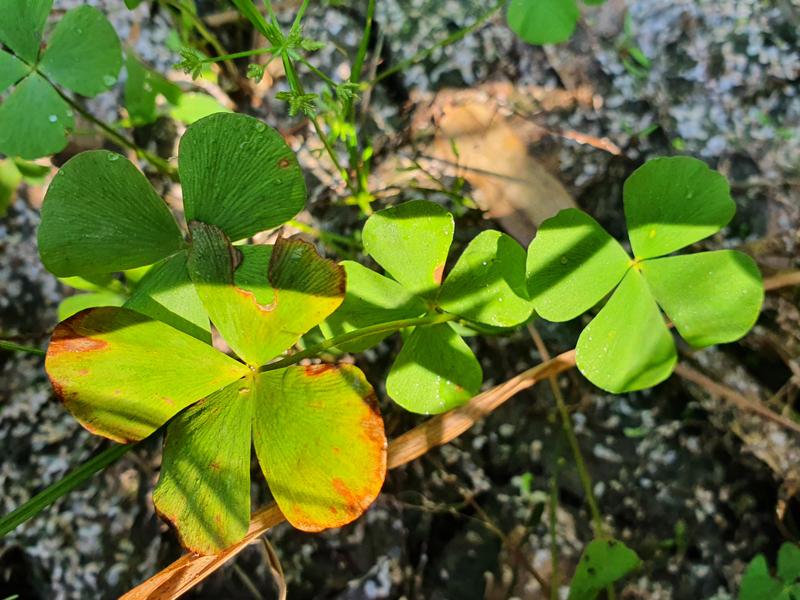
Weed species: Marsilea minuta